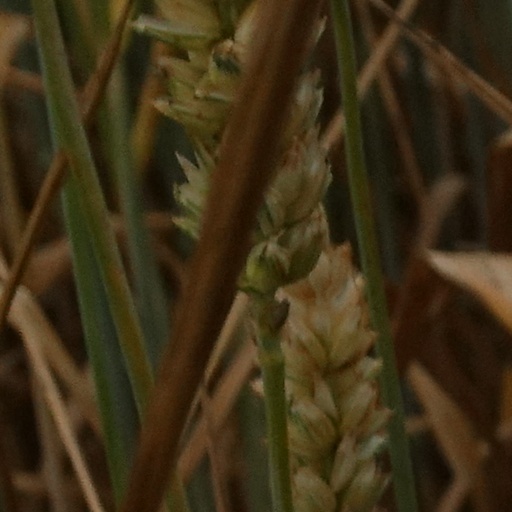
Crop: wheat